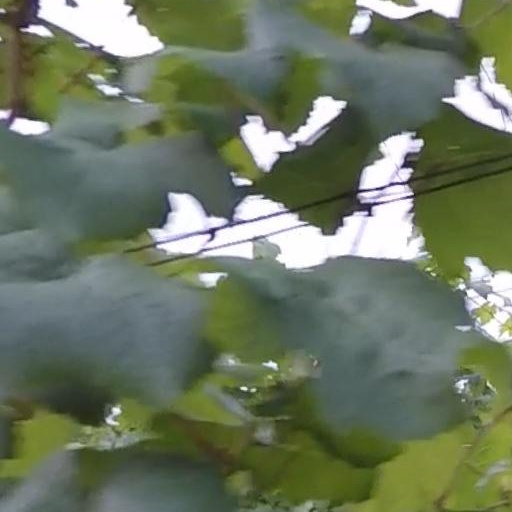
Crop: grape